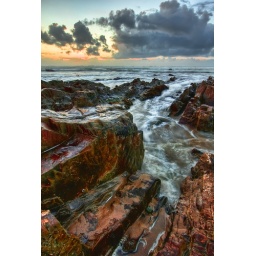
Sunset over the rocks on Crooklets beach in Bude Cornwall.